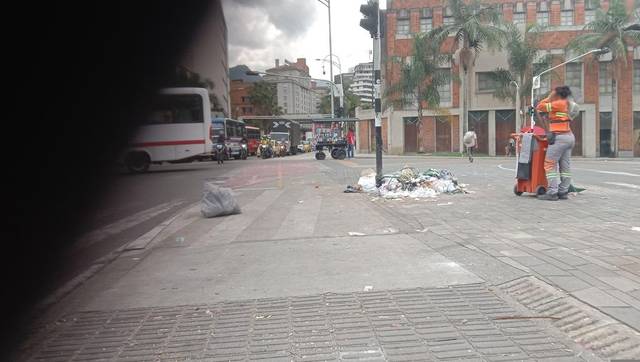
Region: Colombia
Coordinates: 6.253, -75.57